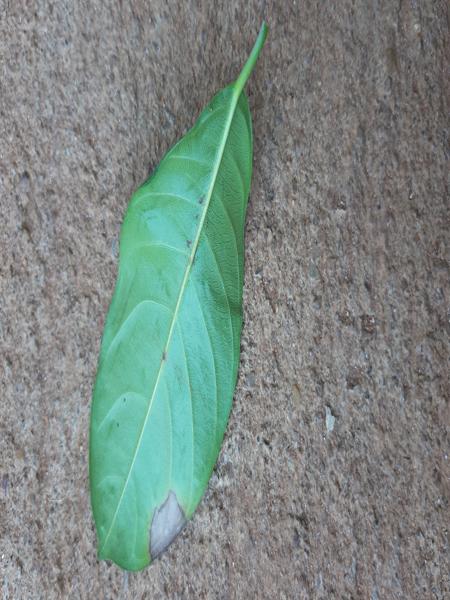
Plant: Jackfruit